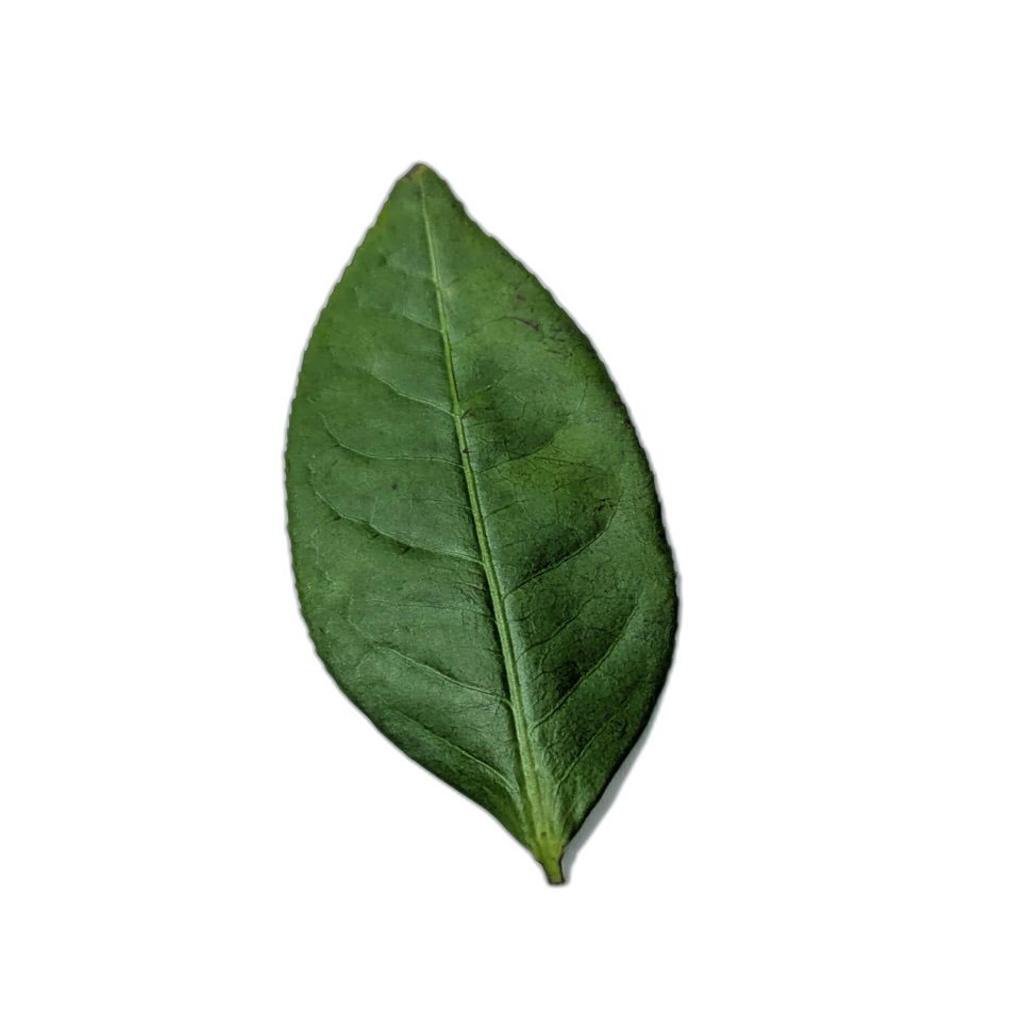
Label: Healthy